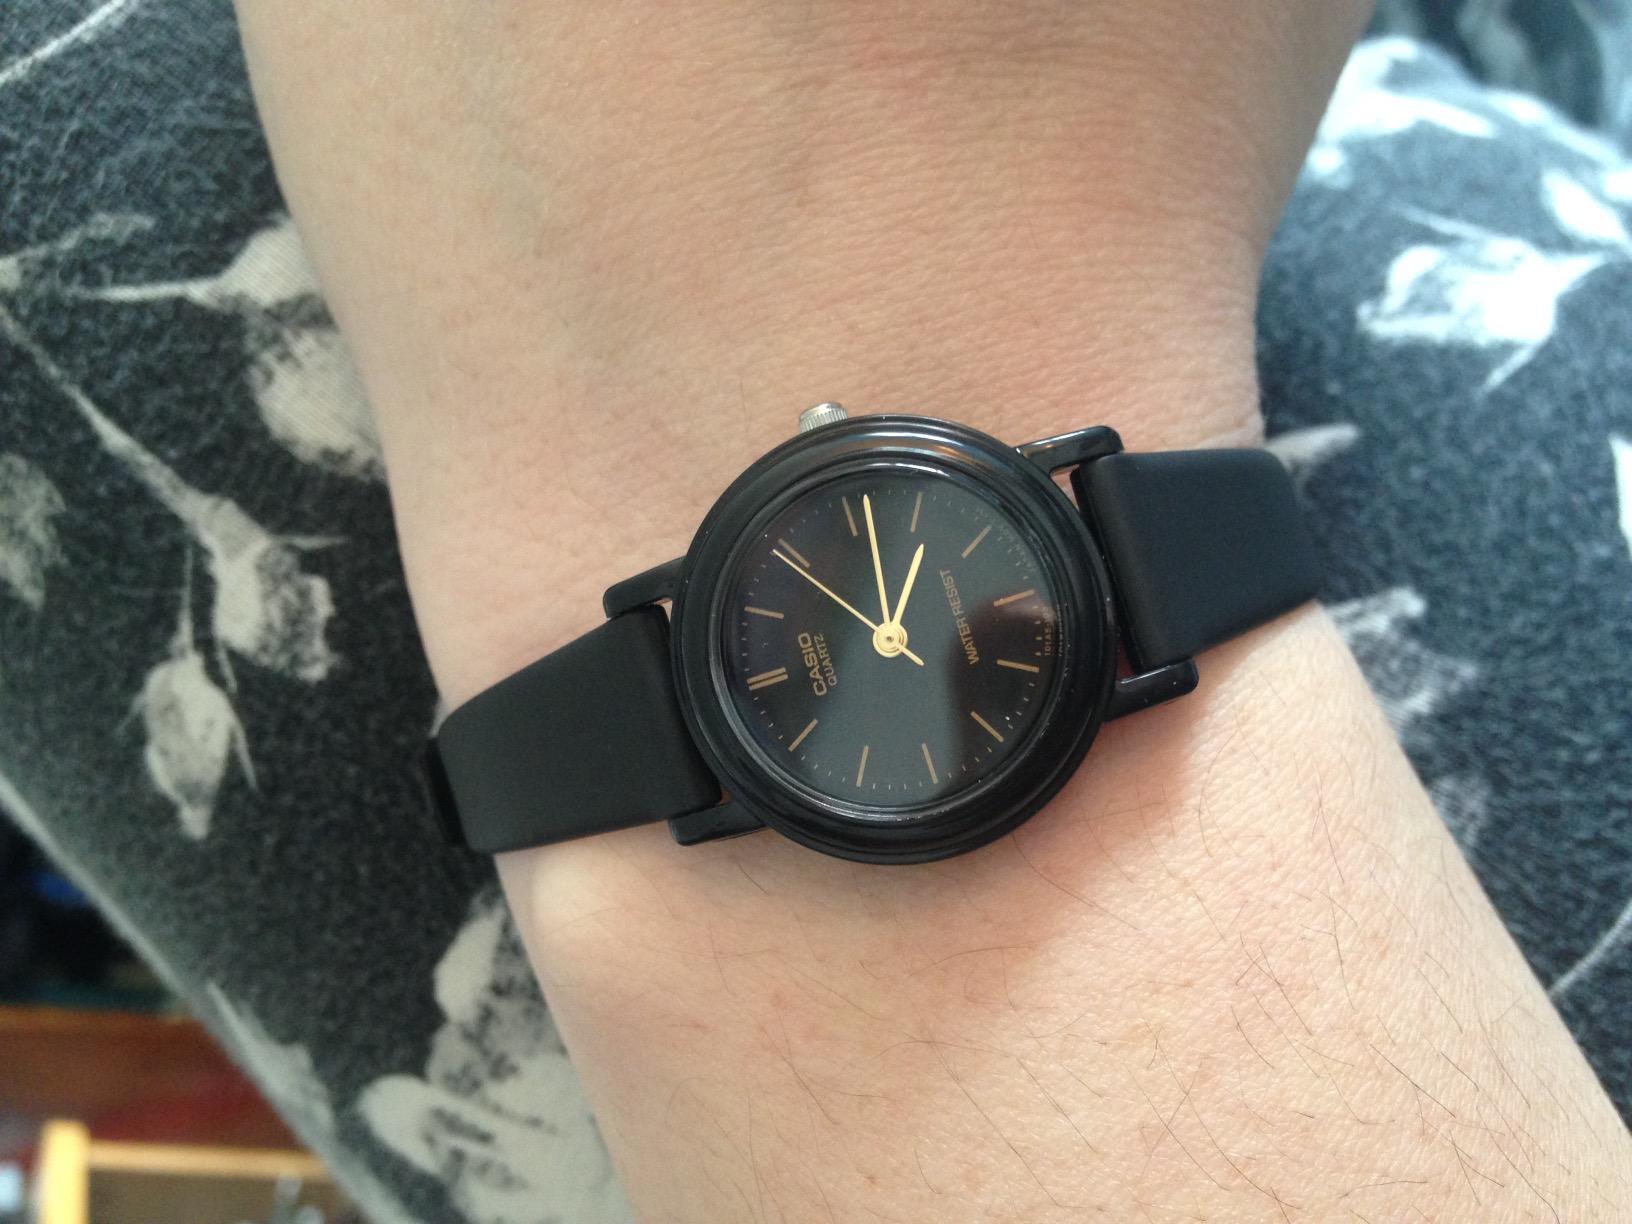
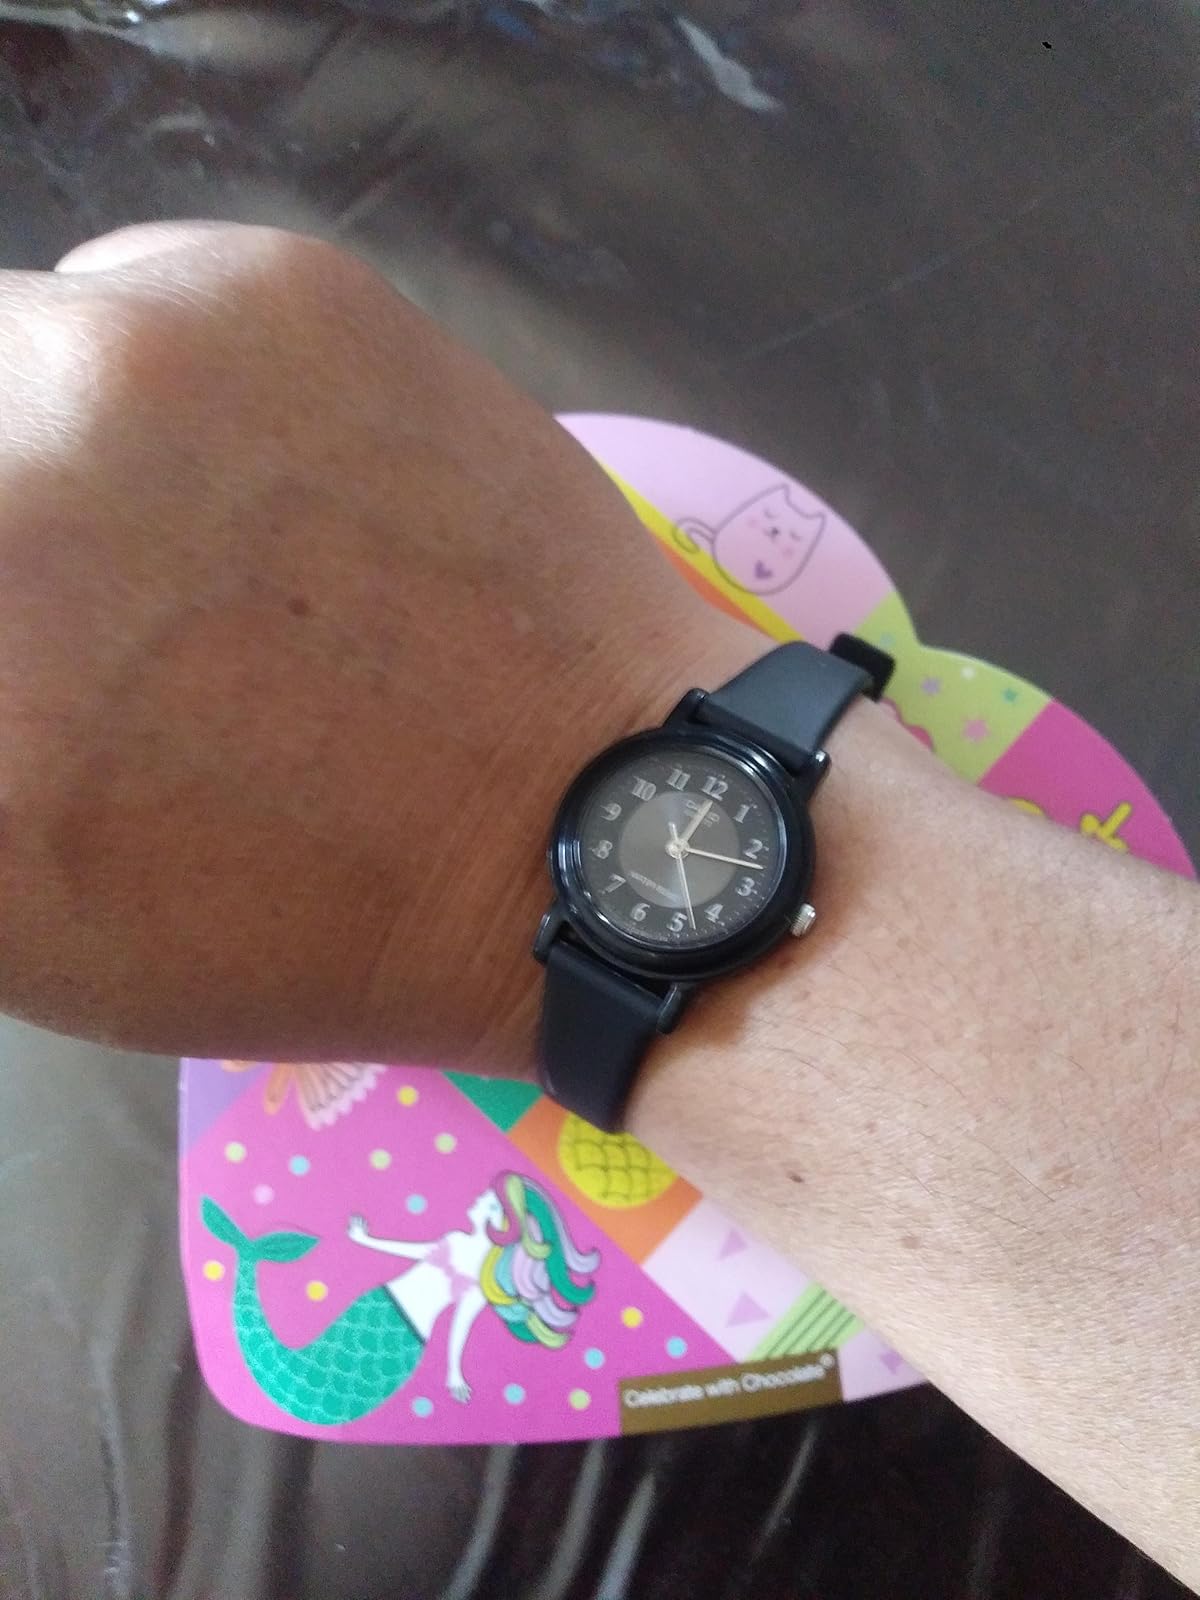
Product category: accessories_watch
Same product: no